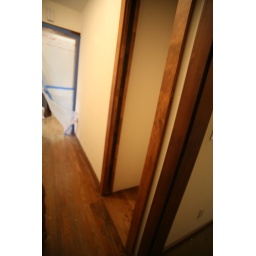
new floor in the new little closet - notice the plastic draped doorway to keep dust down